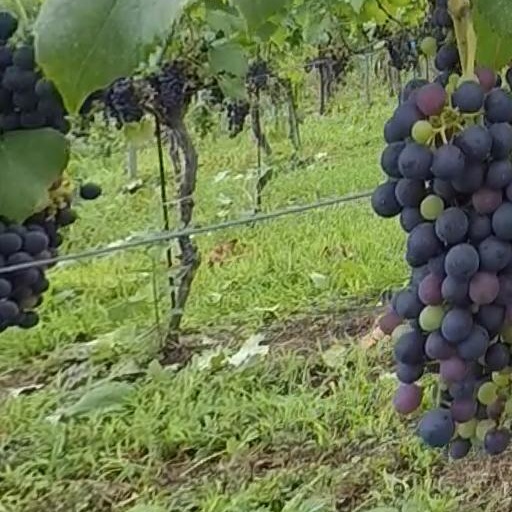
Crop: grape